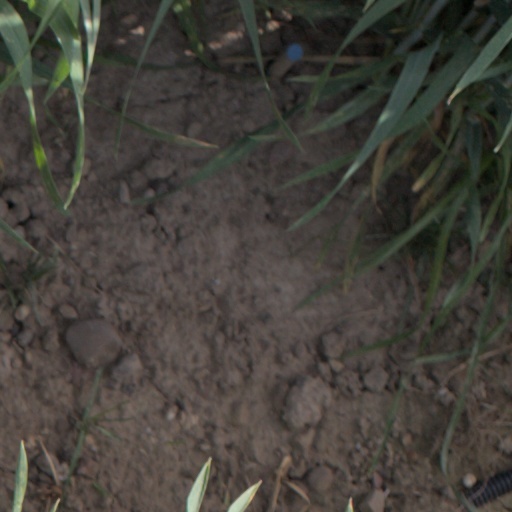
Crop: wheat